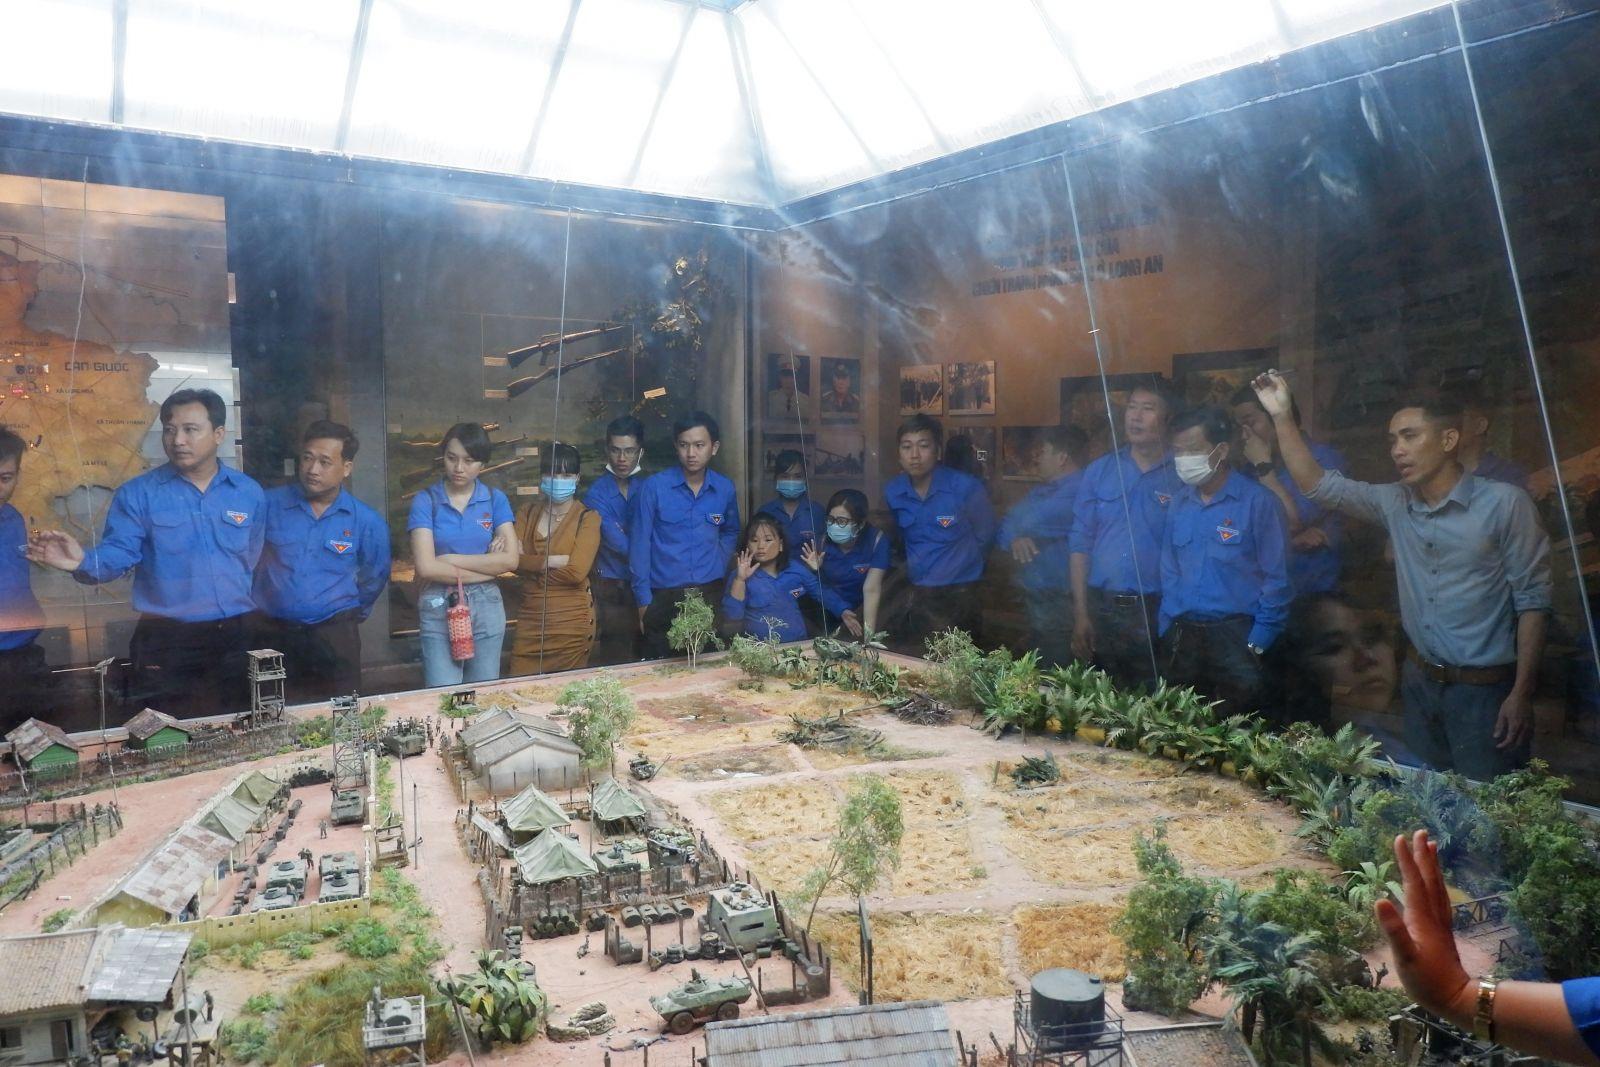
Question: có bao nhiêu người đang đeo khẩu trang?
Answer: có bốn người đang đeo khẩu trang